Blue Scapular of the Immaculate Conception

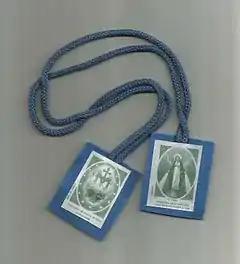
The Blue Scapular.

The Blue Scapular of the Immaculate Conception (most known as simply Blue Scapular) is a devotional scapular that traces its roots to Venerable Ursula Benincasa, who founded the Roman Catholic religious order of the Theatine Nuns. This scapular must have a blue woollen cloth and on one side bears a symbolization of the mystery of the Immaculate Conception of Our Lady and on the other the name of the Blessed Virgin Mary.